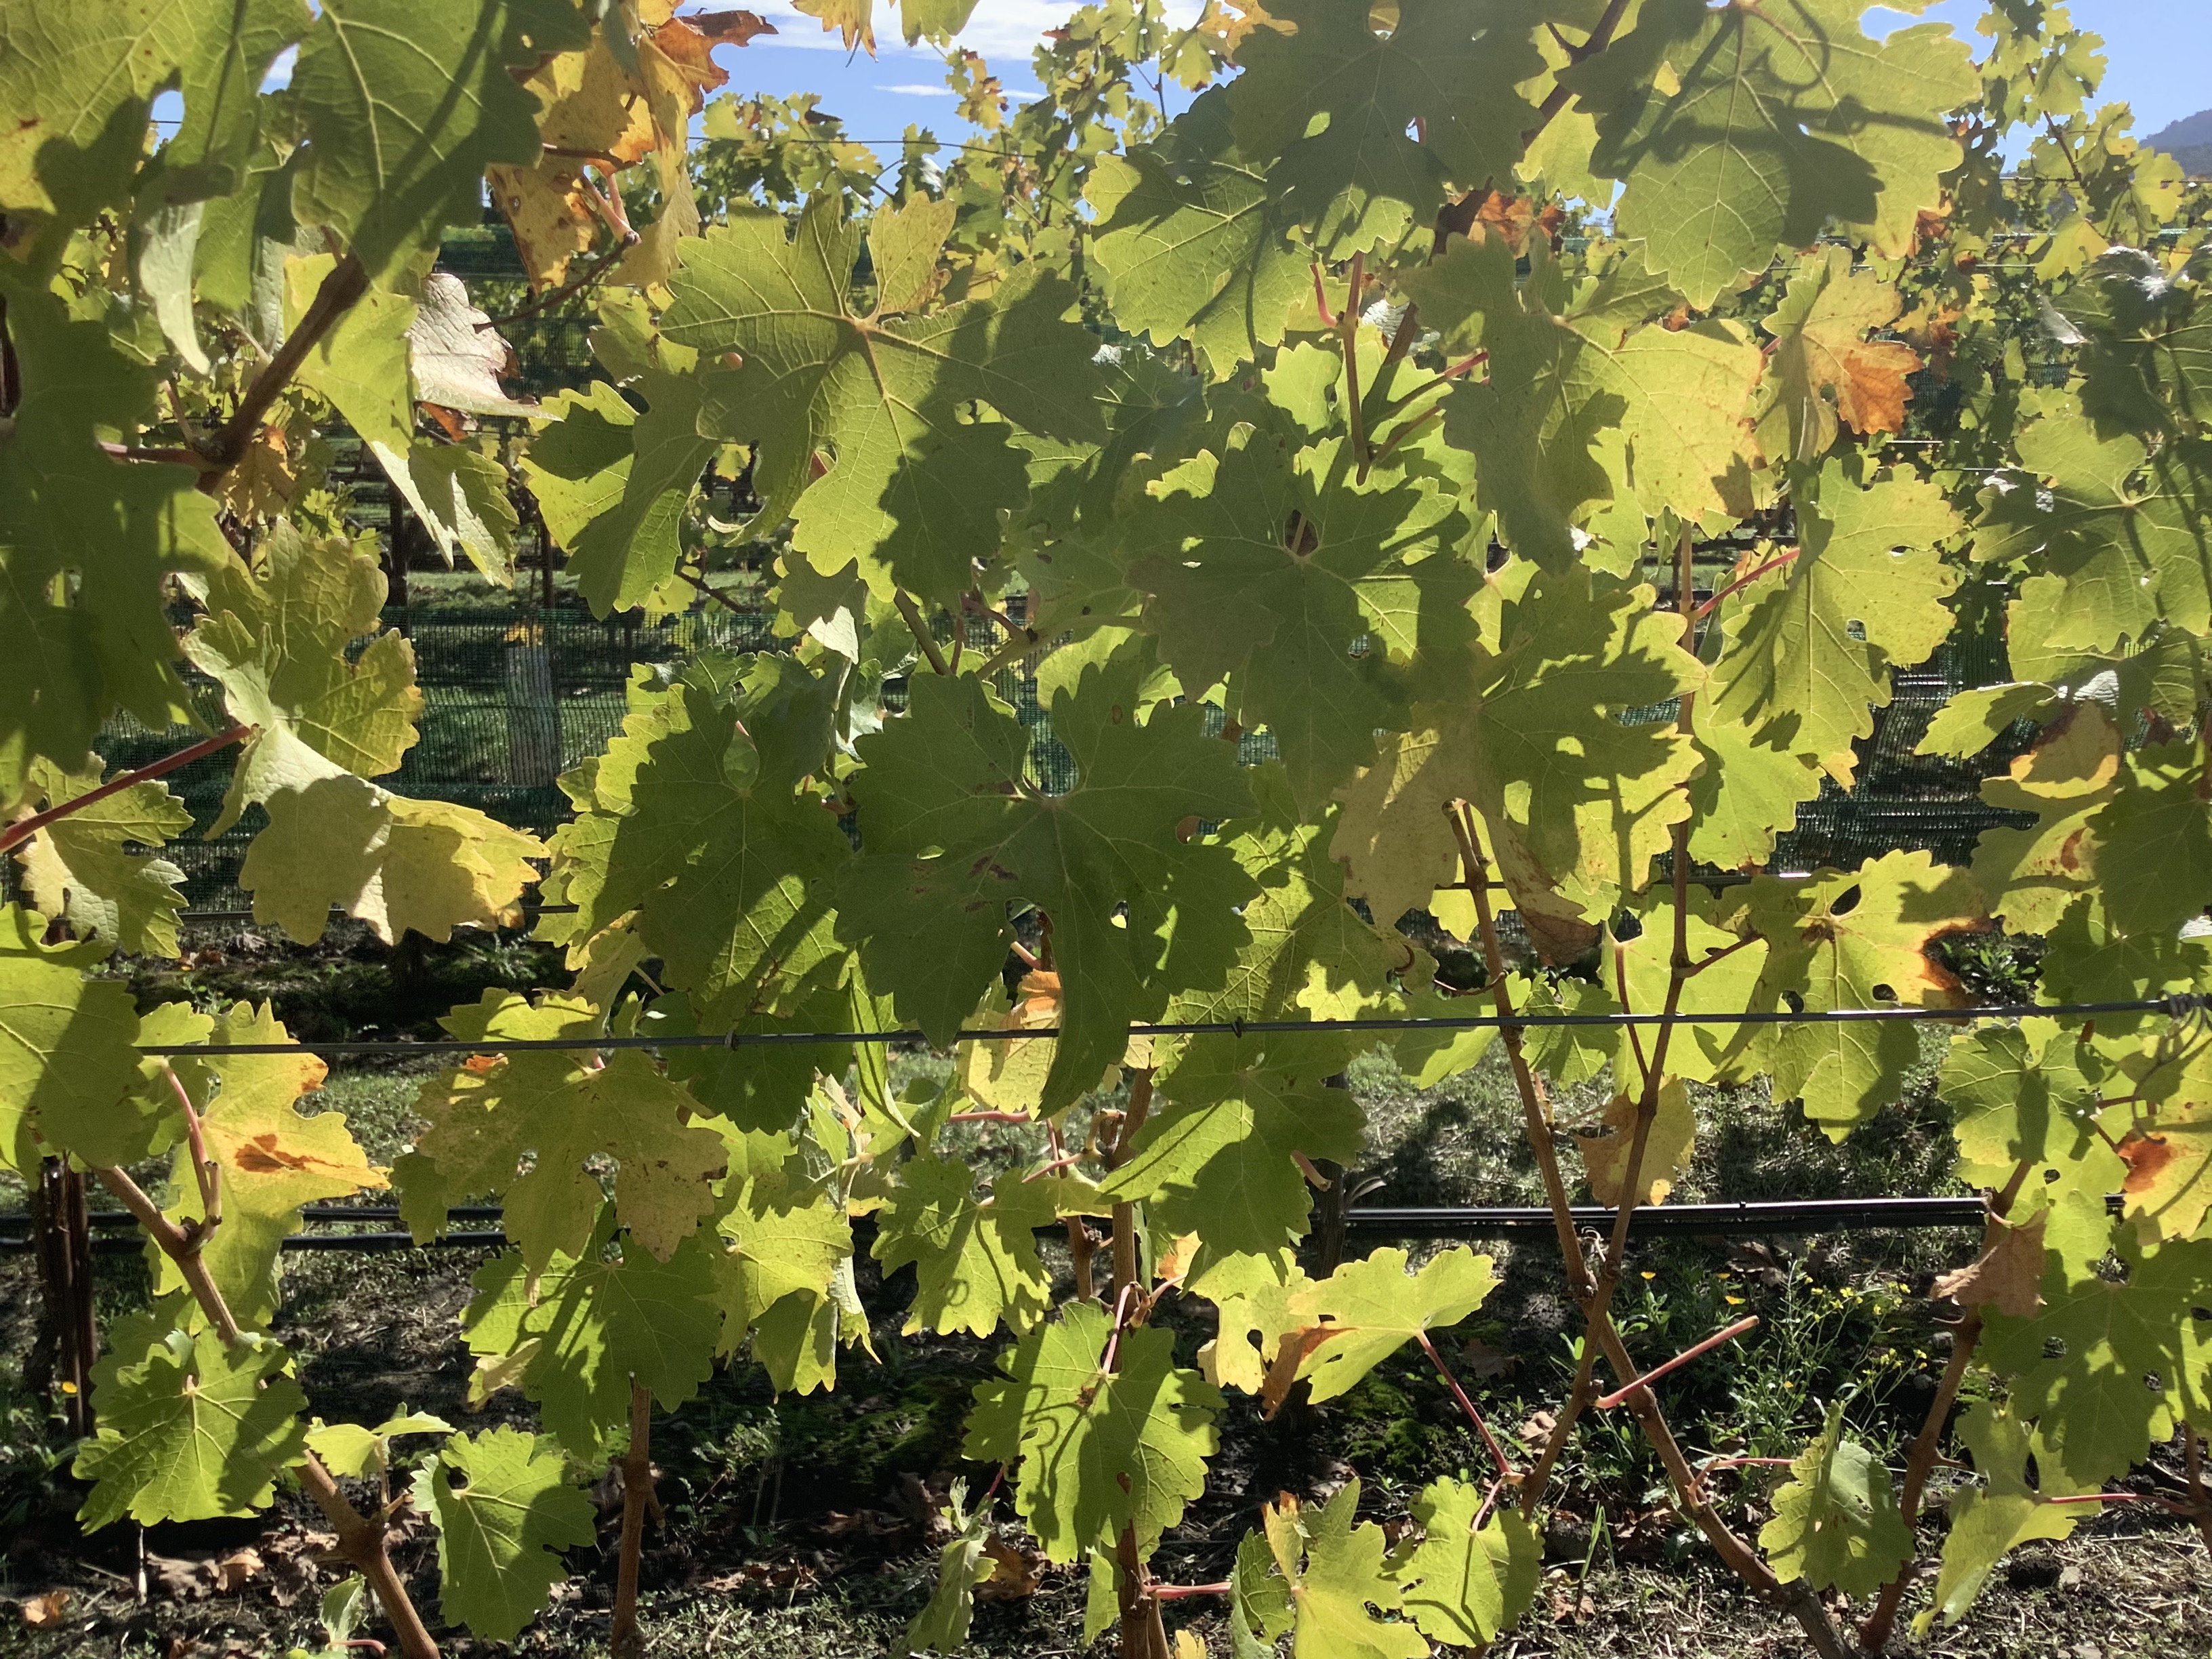
Label: No Virus